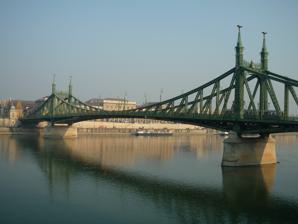
Building: Liberty Bridge (Budapest)
Country: Hungary
Year built: 1896
Bridge over the Danube in Budapest Liberty Bridge Szabadság híd Coordinates 47°29′08″N 19°03′18″E / 47.4856°N 19.055°E / 47.4856; 19.055 Crosses Danube Locale Budapest Characteristics Total length 333.6 m (1,094 ft) Width 20.1 m (66 ft) Piers in water 2 History Architect János Feketeházy Construction start 1894 Construction end 1896 Rebuilt 1945 Location The bridge from a far Liberty Bridge or Freedom Bridge ( Hungarian : Szabadság híd [ˈsɒbɒtʃaːɡ ˈhiːd] ) in Budapest , Hungary , connects Buda and Pest across the River Danube . It is the third southernmost public road bridge in Budapest, located at the southern end of the City Centre . It was originally named Ferenc József híd (Franz Joseph Bridge). At its two ends are two public squares, Gellért tér (at the foot of Gellért Hill , with the Gellért Spa and Hotel Gellért ) and Fővám tér (with the Great Market Hall ). The Liberty Bridge is the shortest bridge in Budapest's center. Initially built as part of the Millennium World Exhibition at the end of the 19th century, the bridge features art nouveau design, mythological sculptures and the country's coat of arms adorned on its side. The northeastern house contains a museum on the bridges of Budapest. The bridge was the first in the city to be rebuilt after suffering heavy damage during World War II. Construction The bridge was built between 1894 and 1896 to the plans of János Feketeházy . Although radically different in structure (it is a cantilever truss bridge with a suspended middle span), the bridge imitates the general outline of a chain-type bridge, which was considered an aesthetically preferable form at the time of construction. The bridge was opened in the presence of Emperor Franz Joseph ; the last silver rivet on the Pest abutment was inserted into the iron structure by the Emperor himself, and the bridge was originally named after him. Dimensions and decorations The bridge is 333.6 m in length and 20.1 m in width. The top of the four masts are decorated with large bronze statues of the Turul , a falcon-like bird, prominent in ancient Hungarian mythology . Traffic A number of trams cross the bridge as well as other road vehicles, but there is an initiative to convert it to a pedestrian-only crossing now that the fourth underground metro line is completed. See also Bridges of Budapest List of crossings of the Danube River References